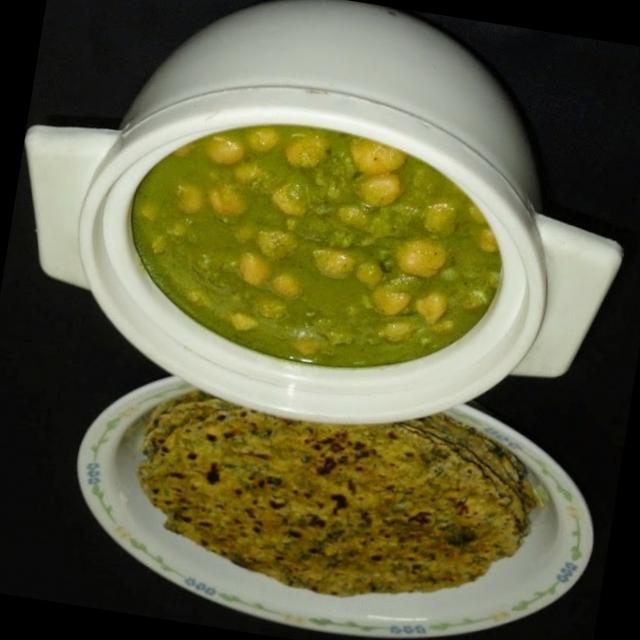
Dish: chole